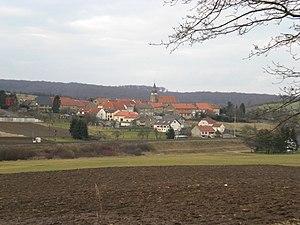
Ébersviller-la-Petite avec Ligne Rémilly-Sarrebruck au premier plan
Petit-Ebersviller est une ancienne commune française du département de la Moselle, rattachée à Macheren depuis 1811.